Helen O'Toole

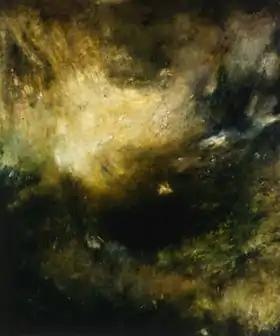
Helen O'Toole, "Pagan Pilgrimage", oil on canvas, 98" x 82", 1992.

Critical considerations of O'Toole's work have often focused on her longstanding engagement with place and landscape through abstraction. Early reviews describe her "nature-derived abstraction" as displaying an Abstract-Expressionist "sense of natural flux"; writers two and three decades later discuss her work as existing on the cusp between abstract and figurative and being rooted in observable facts that are "summoned only to dissolve." Critics compare her painting to art spanning almost two centuries, suggesting qualities of both historical consciousness and contemporaneity; representative works such as "Mary Larkin's Bottom" (2013), for example, are often compared to those of early 19th-century painter J. M. W. Turner—known for his luminous, atmospheric and turbulent landscapes that border on abstraction—and those of 20th-century abstract artist Mark Rothko, known for monumental, contemplative color field paintings. Writers also liken her work to the subjective, late landscapes of Caspar David Friedrich, the "dim complexity" of Albert Pinkham Ryder's seascapes, and the "pensive and brooding" landscapes of fellow West-Irish artist Jack Butler Yeats.